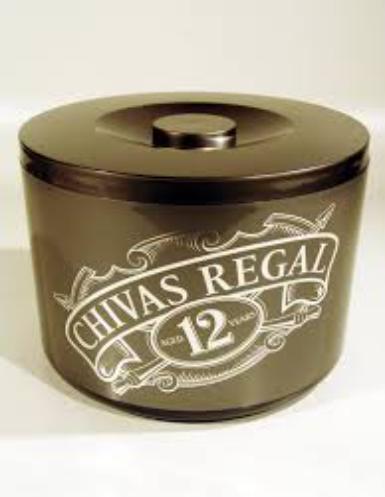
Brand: CHIVAS REGAL
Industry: Food